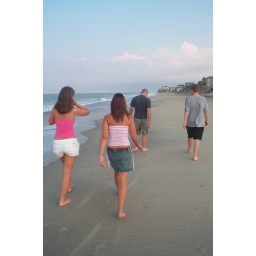
walking down the beach in OBX